Junko Hoshino

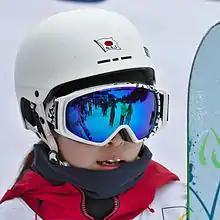

Junko Hoshino (born September 25, 1989) is a Japanese skier who competes in the freestyle skiing event of moguls. She represented Japan in the 2014 Winter Olympics, finishing 15th in women's moguls.